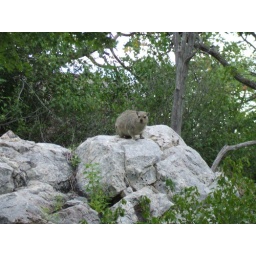
Dassies live in the rocks around Little Ongava - this little cutie's closest animal relative is the elephant